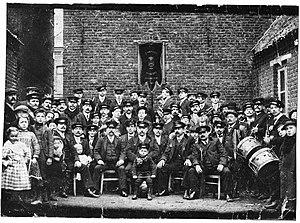
L'Harmonie de Harnes est un orchestre d'harmonie français sis à Harnes dans le Pas-de-Calais. Elle est le résultat de la fusion, en 1925, de deux ensembles musicaux harnésiens, « La Jeune France » et la « Fanfare ouvrière », en une seule formation, l’« Harmonie ouvrière de Harnes », devenue « Harmonie de Harnes » en 1993.